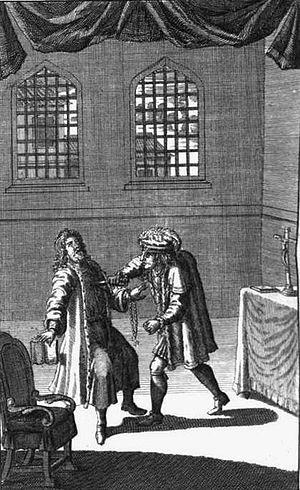
La troisième partie d'Henri VI est un drame historique de William Shakespeare, créé probablement en 1592 et publié la première fois en 1595. C'est la dernière partie du cycle de trois pièces qui compose la Trilogie de Shakespeare sur Henri VI, et qui, avec la pièce Richard III, forme la première tétralogie de Shakespeare. Cette dernière couvre la période comprise entre la mort d'Henri V en 1422 et la mort de Richard III en 1485 à la bataille de Bosworth. À la différence de la première partie, cette pièce se focalise entièrement sur la guerre civile des Deux-Roses. À l'exclusion d'une scène en France, toute l'action se passe en Angleterre.
Henri VI d'Angleterre, est roi d'Angleterre de 1422 à 1461, puis de 1470 à 1471. Il est également l'héritier contesté du trône de France ainsi que duc d'Aquitaine de 1422 à 1453, en vertu du traité de Troyes conclu en 1420 par son père, le roi d'Angleterre Henri V, avec son grand-père maternel, le roi de France Charles VI. Il porte en outre dans les tout premiers mois de sa vie qui précèdent son avènement au trône d'Angleterre le titre de duc de Cornouailles, attaché à l'héritier de la couronne.